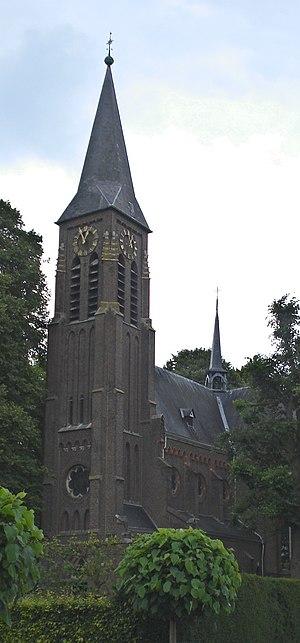
Katwijk est un village néerlandais de la commune de Cuijk dans le nord-est de la province du Brabant-Septentrional sur la rive gauche de la Meuse. Le 1ᵉʳ janvier 2005, Katwijk compte 502 habitants.